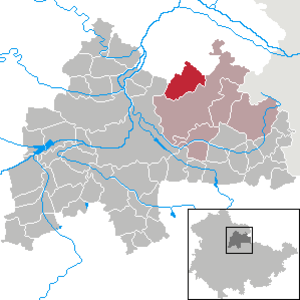
Beichlingen est un village d’Allemagne situé dans la Thuringe, au nord-est de Sömmerda.